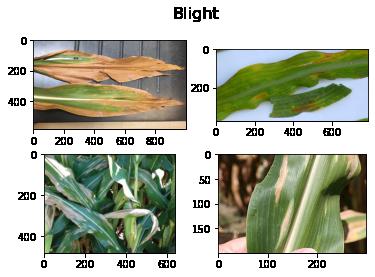
Plant: Corn
Disease: corn northern leaf blight